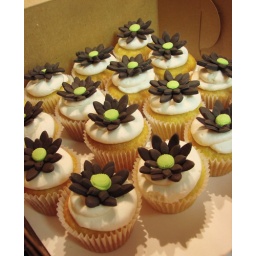
Wedding dress mini cake design and coordinating cupcakes in wedding party colors.